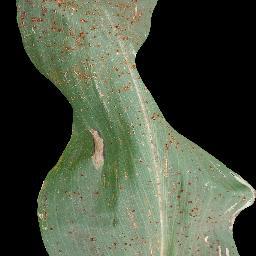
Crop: corn
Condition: (maize)_common_rust